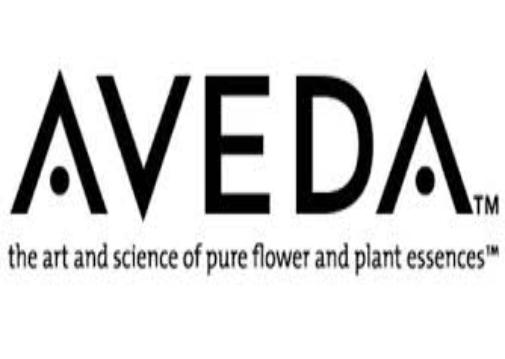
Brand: Aveda
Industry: Necessities